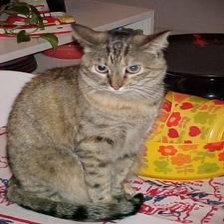
Species: cat
Breed: Egyptian Mau